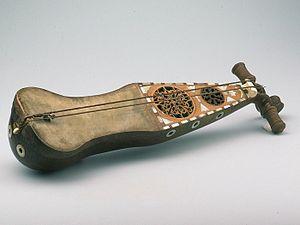
Le terme rabâb ou rubāb, roubab, robâb, rebâb, rbab, rubob et rawap désigne deux grandes familles d'instruments à cordes originaires de Perse et dont la table d'harmonie est une peau. Le terme est attesté dès le Xᵉ siècle chez le musicologue Farabi.
La musique arabo-andalouse ou musique « andalouse »’ ou bien musique mauro-andalouse’, aussi appelée al musiqa al andalusiya, ou gharnati, çanâa et malouf pour les variantes régionales et chaàbi, hawzi pour les genres dérivés en Algérie, al-ala, tarab al-andaloussi, tarab al-ala, al-andaloussi, gharnati, melhoun ou chgouri au Maroc, malouf en Tunisie et en Libye est un genre musical profane, classique ou savant, du Maghreb, distinct de la musique arabe classique pratiquée au Moyen-Orient et en Égypte.
Salé est une ville et commune du Maroc, chef-lieu de la préfecture de Salé, au sein de la région de Rabat-Salé-Kénitra. Elle est située au bord de l'océan Atlantique, sur la rive droite de l'embouchure du Bouregreg, en face de la capitale nationale Rabat. Ceci explique que les deux villes soient parfois qualifiées de « villes jumelles », mais chacune dispose de ses traditions et de son histoire propres. En 2014, la commune comptait 982 163 habitants. Salé est reliée à Rabat par plusieurs ponts dont le pont Hassan II est le plus utilisé.